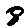
Label: 8